The Last Don 2

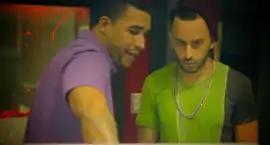

The album consists in twelve tracks, focusing on reggaeton music, also with two hip hop tracks and a Latin pop track. There are two songs that are mixes between genres: "Soledad" mixes reggaeton and bachata, including guitar and accordion melodies; and "Bailando Bajo El Sol", which musically mixes smooth reggaeton and reggae. Don Omar co-wrote all tracks, and almost all of them has additional writing by a producer. The only track that does not feature the producer's lyrics is "Dobla Rodilla", which was written by Don Omar and Wisin. Chris Jeday and Gaby Music produced almost the entire album, with additional work by Jumbo, Mambo Kingz, Bryan, Luny Tunes, Duran and Tainy. Eliel, who was part of Don Omar's production team in his first two studio albums, produced only one track, "Yo Soy De Aquí", released in April 2013 to promote his concert in the José Miguel Agrelot Coliseum the following month.